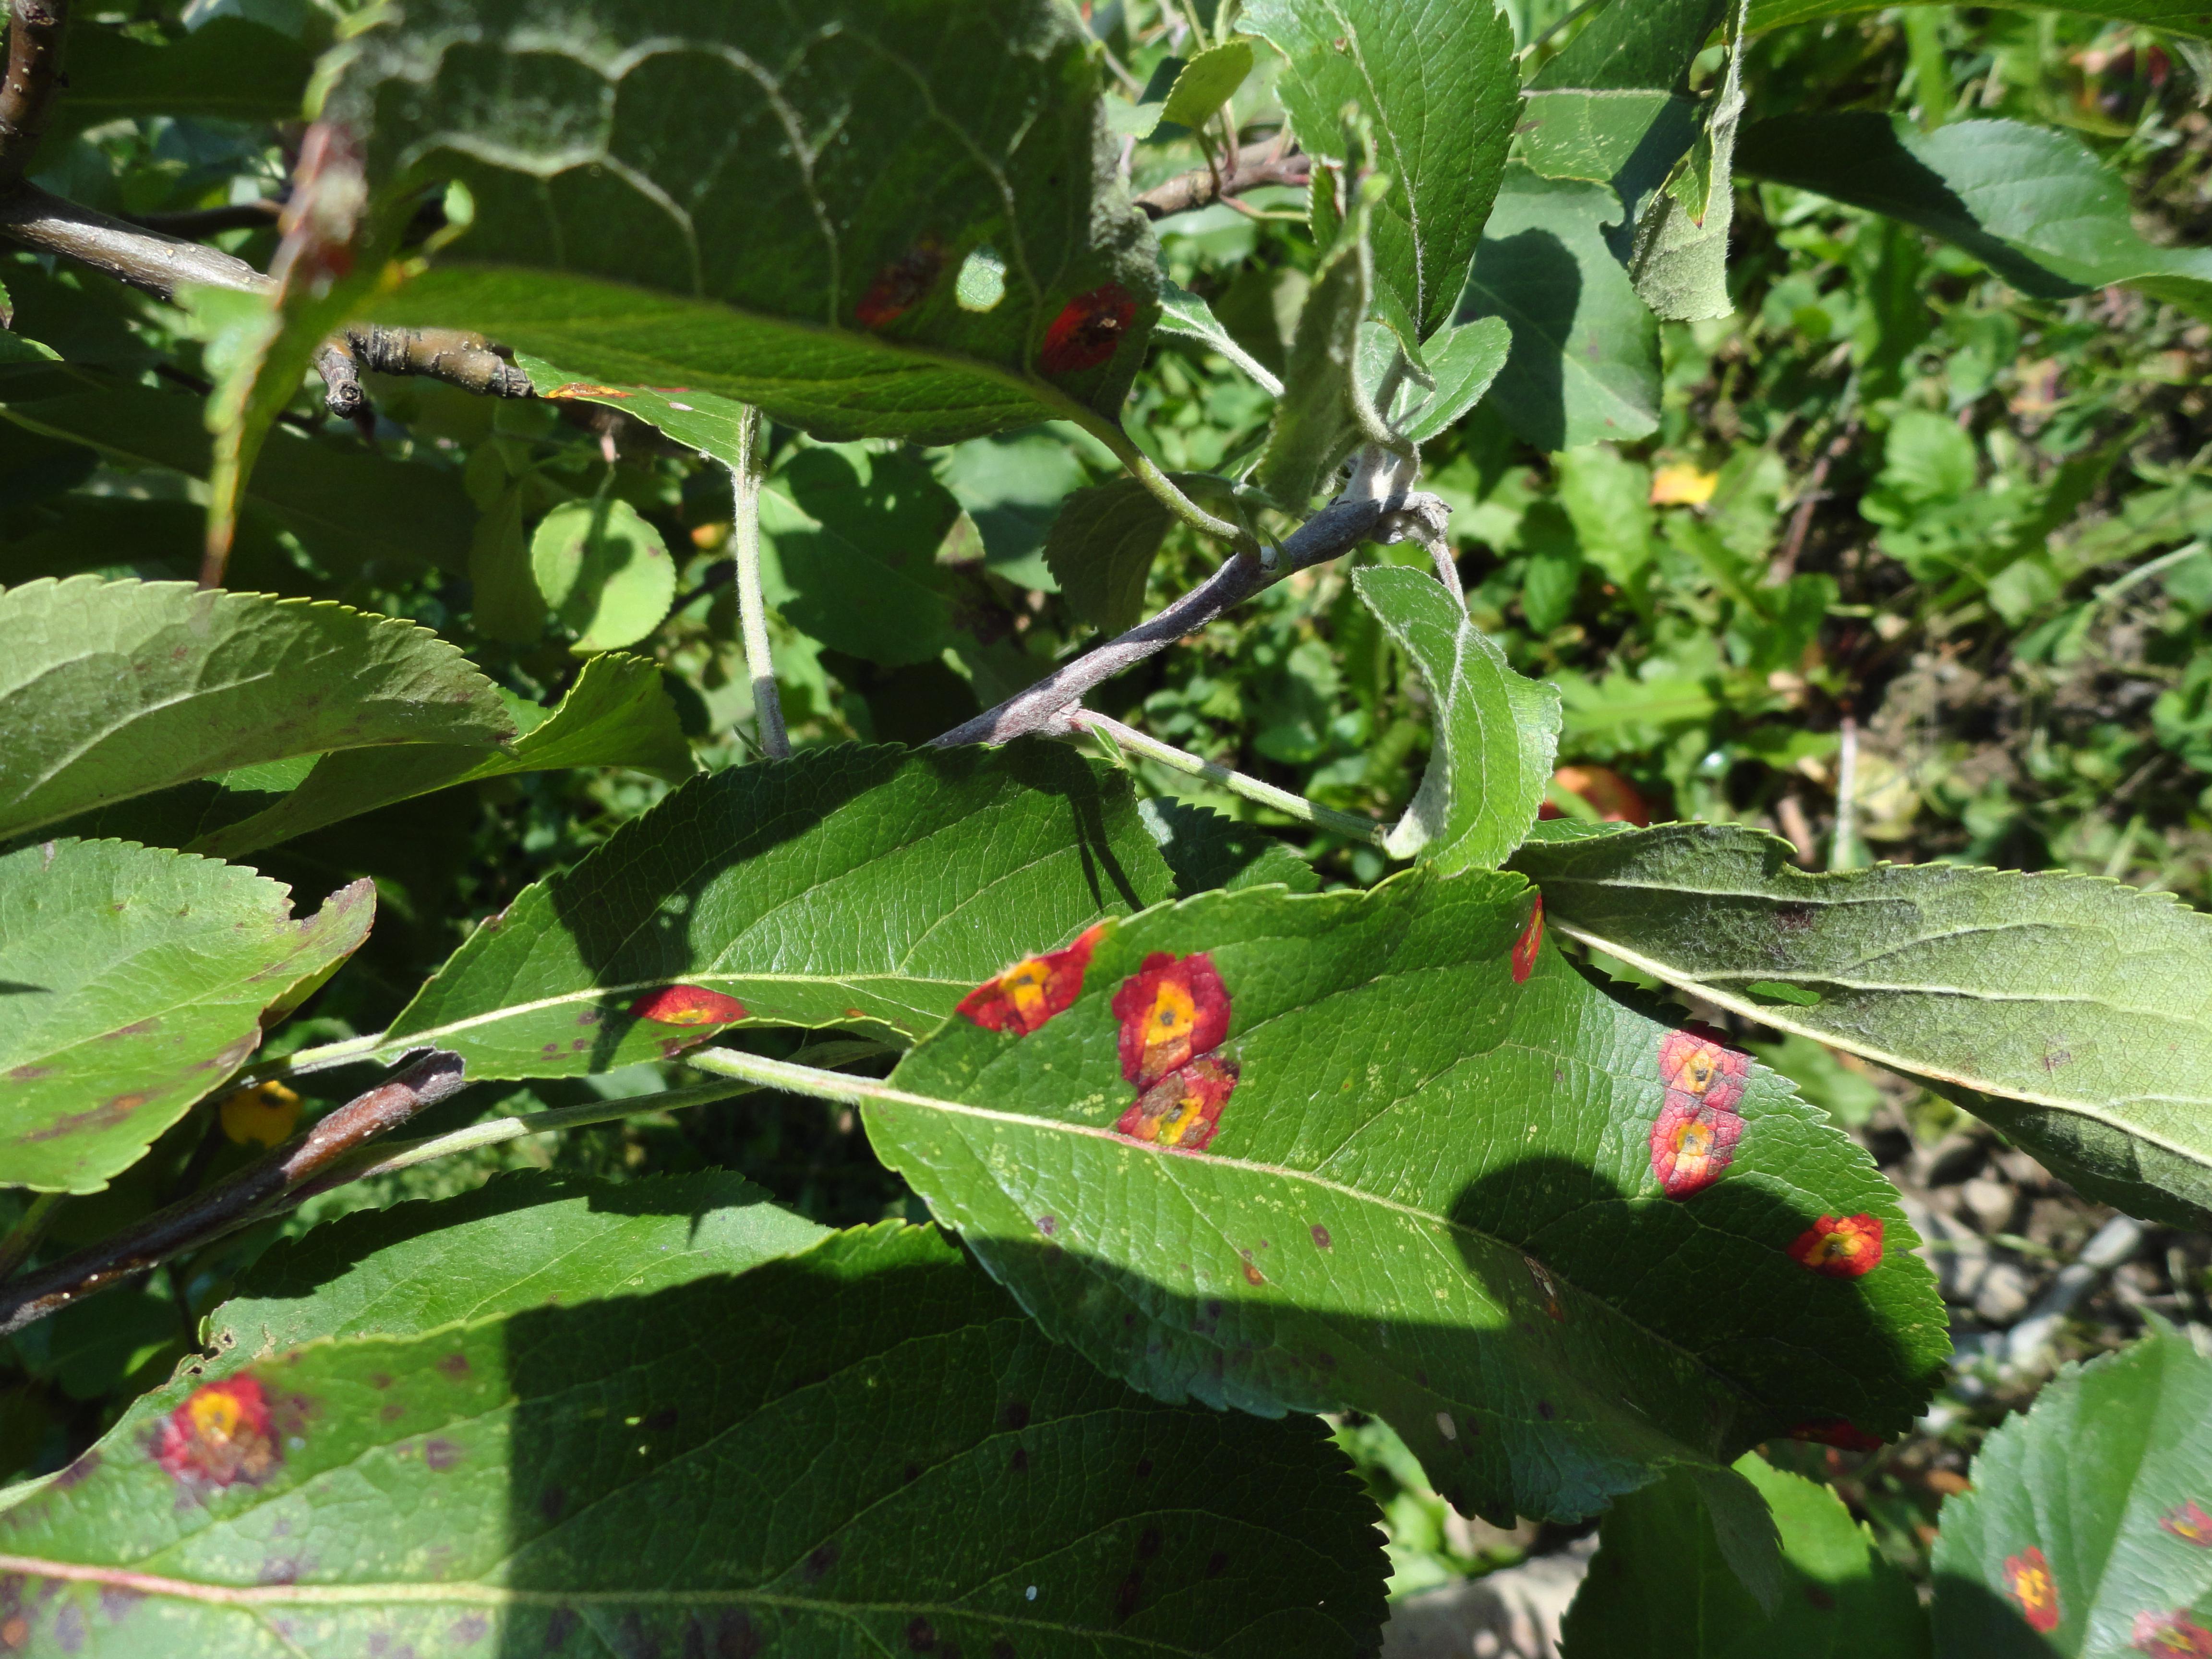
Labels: rust